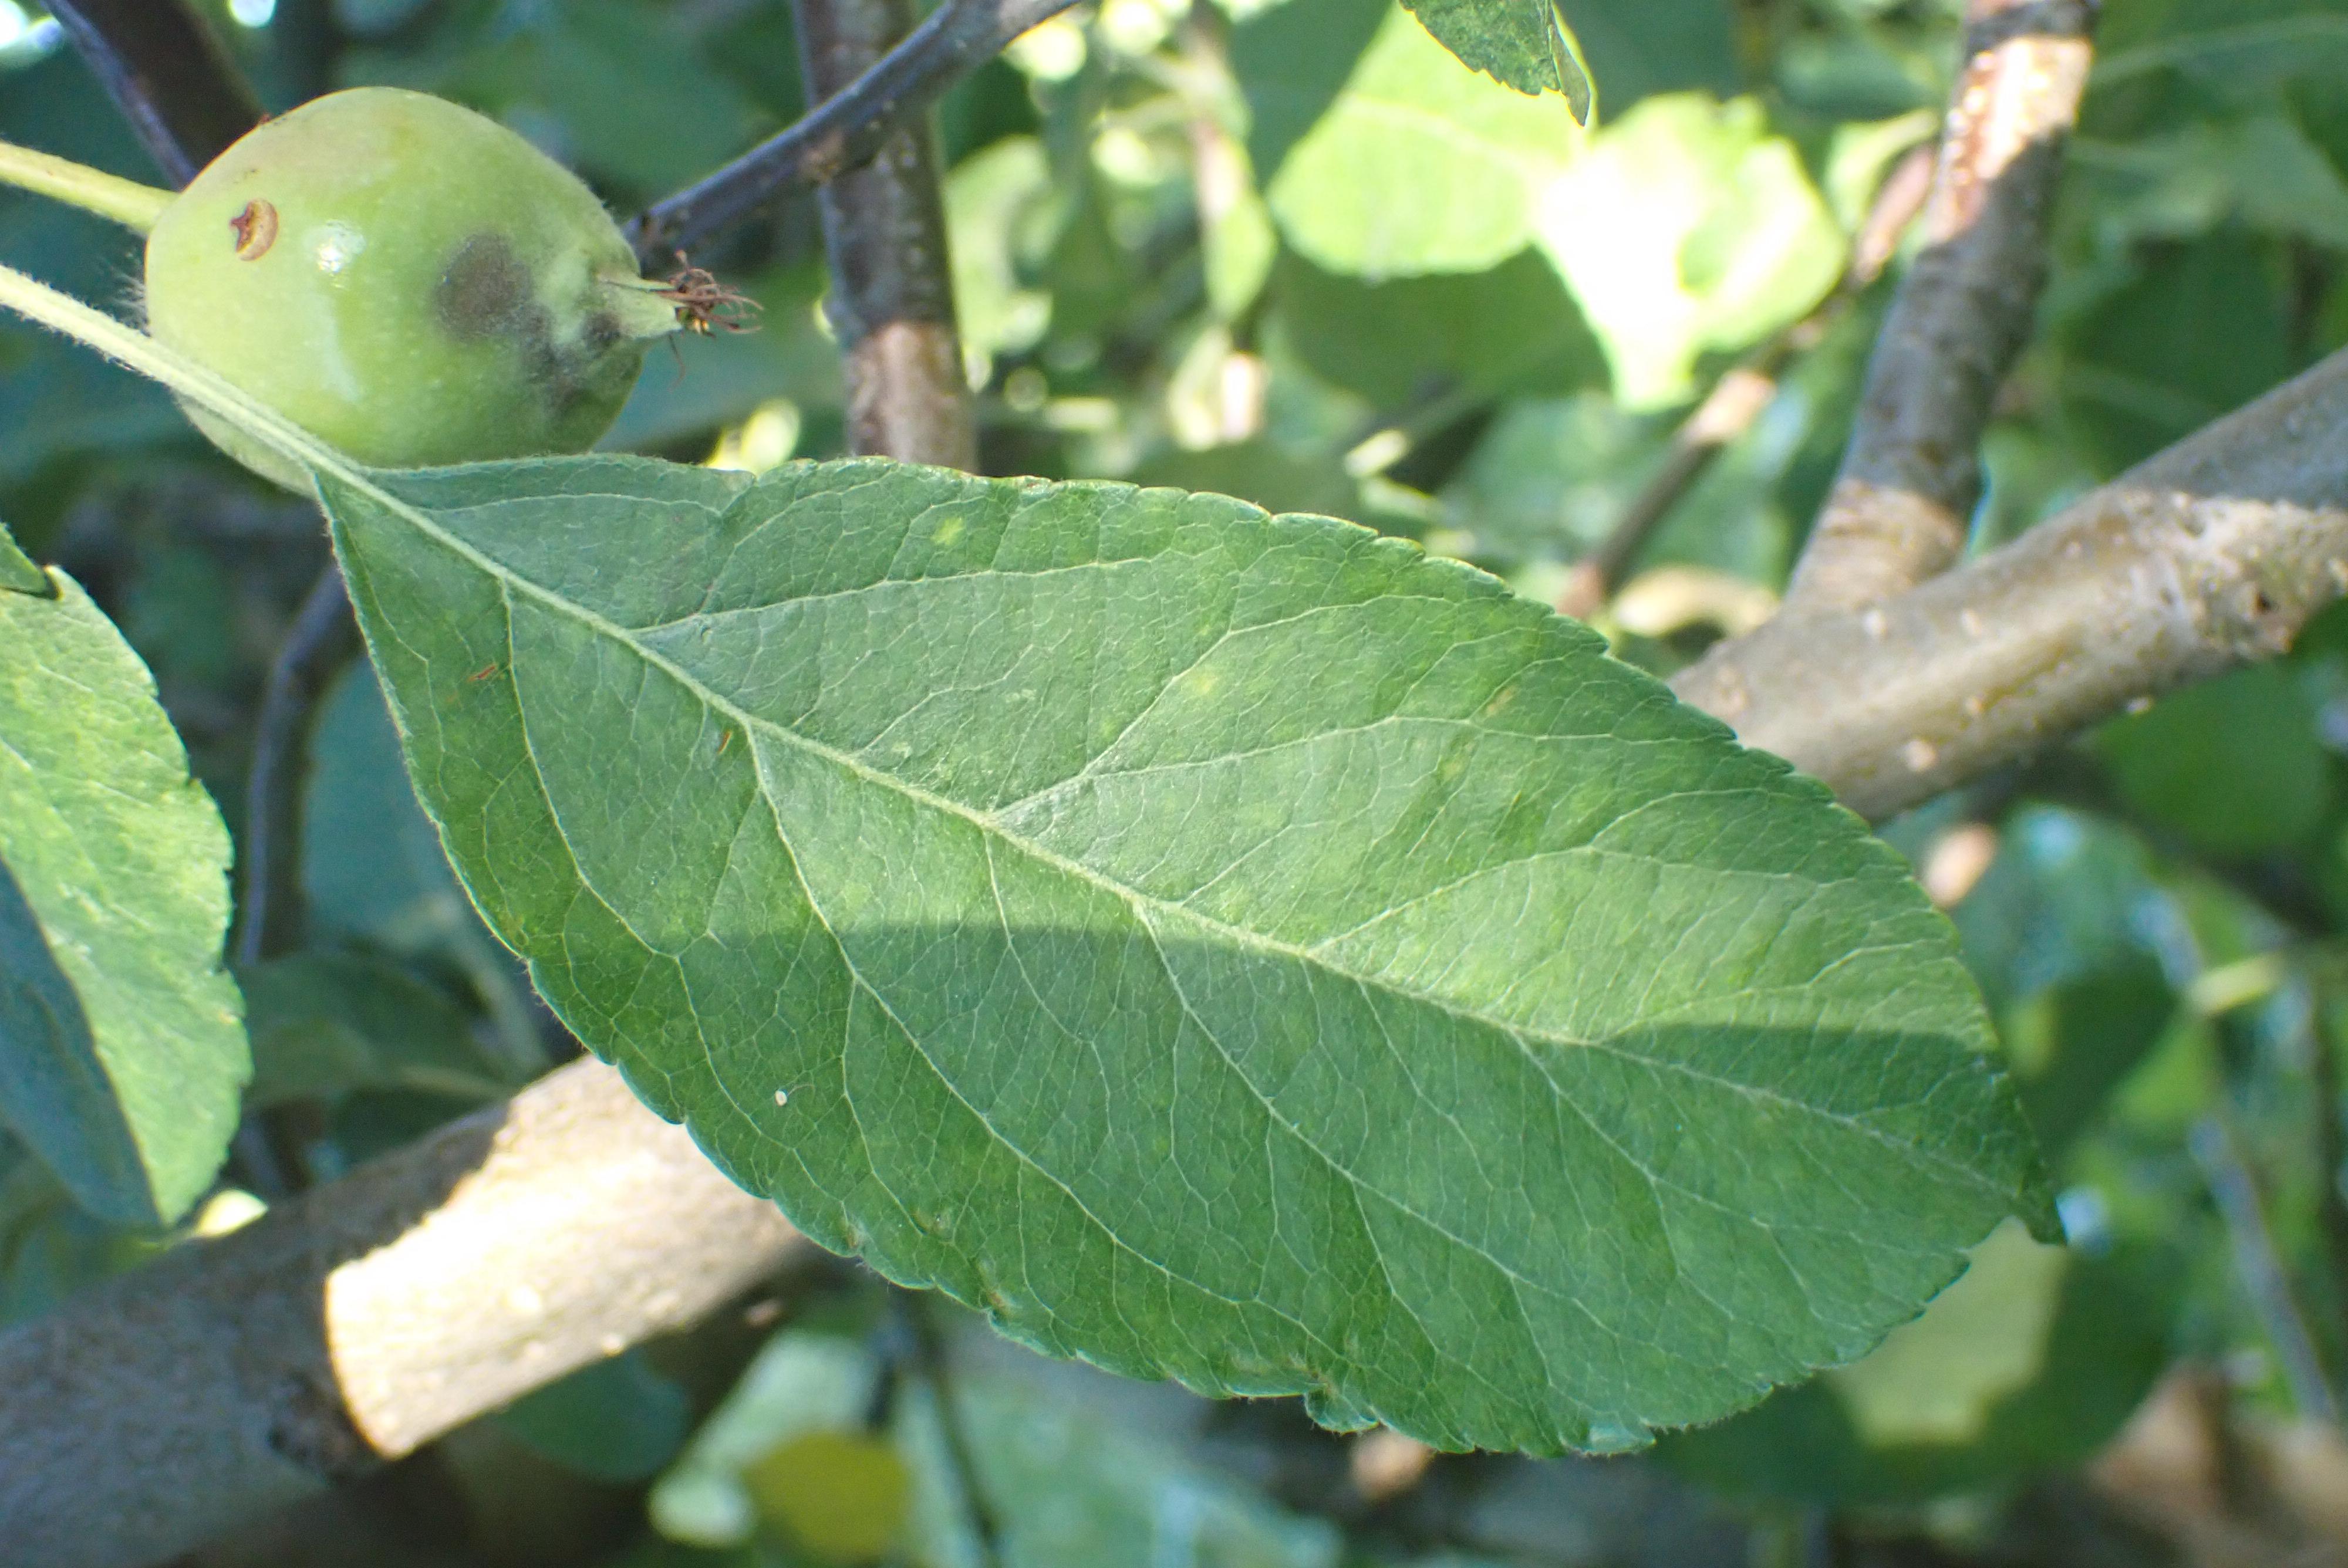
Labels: scab